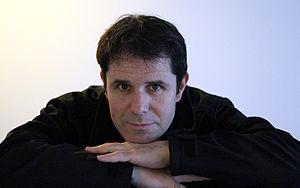
Portrait 2014
Alexandre Alessandro Riccitelli est un patineur artistique italien. Il a été huit fois champion d'Italie de 1984 à 1991. Il a représenté son pays aux jeux olympiques d'hiver de 1988 à Calgary et à sept championnats d'Europe et huit championnats du Monde.